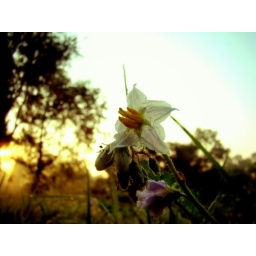
flower in a field